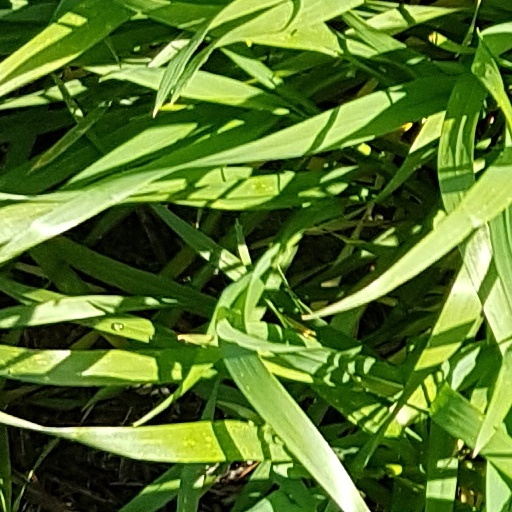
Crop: wheat